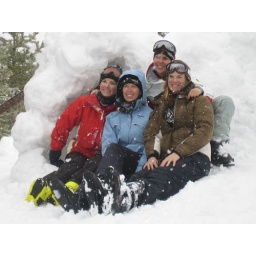
The girls posing in front of their home made igloo